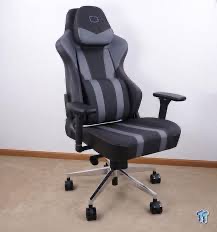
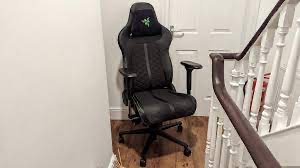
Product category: items_chair
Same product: no